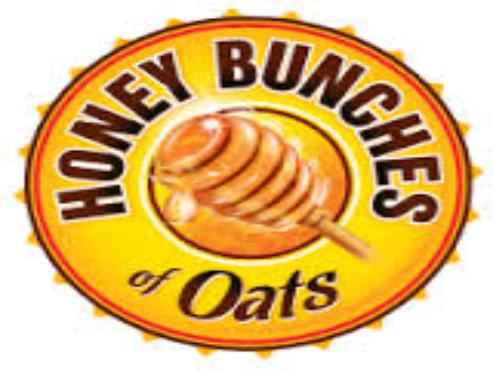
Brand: Honey Bunches of Oats
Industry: Food